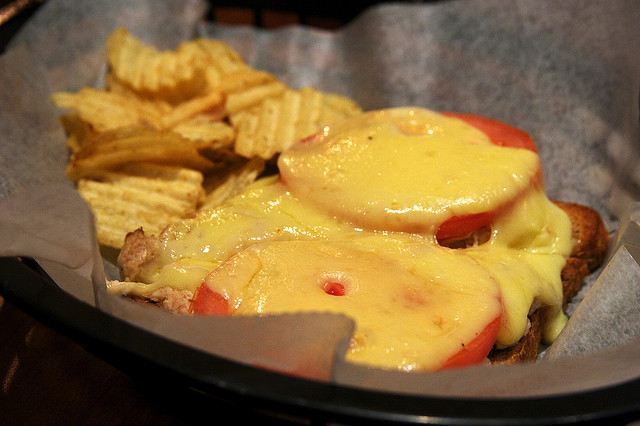
user: Given an image and a question. Answer the question in a short answer. Question: Where could i find this? Short Answer:
assistant: cafe